2014 Duck Commander 500

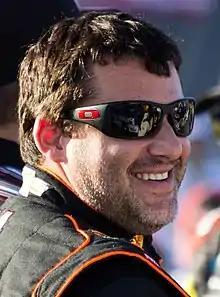
Tony Stewart scored the pole position.

Tony Stewart won the pole with a time of 27.628 and a speed of . Stewart stated that his entire team had "been doing an awesome job", and this his pole position was "the first time I've been able to do something impressive for the team, so I'm excited about that". Brad Keselowski joined Stewart on the front row, expressing that he had "put down a great lap" and that he "didn't see that coming". Four drivers failed to qualify, with Ryan Truex, David Stremme, J. J. Yeley, and Joe Nemechek not making the field.